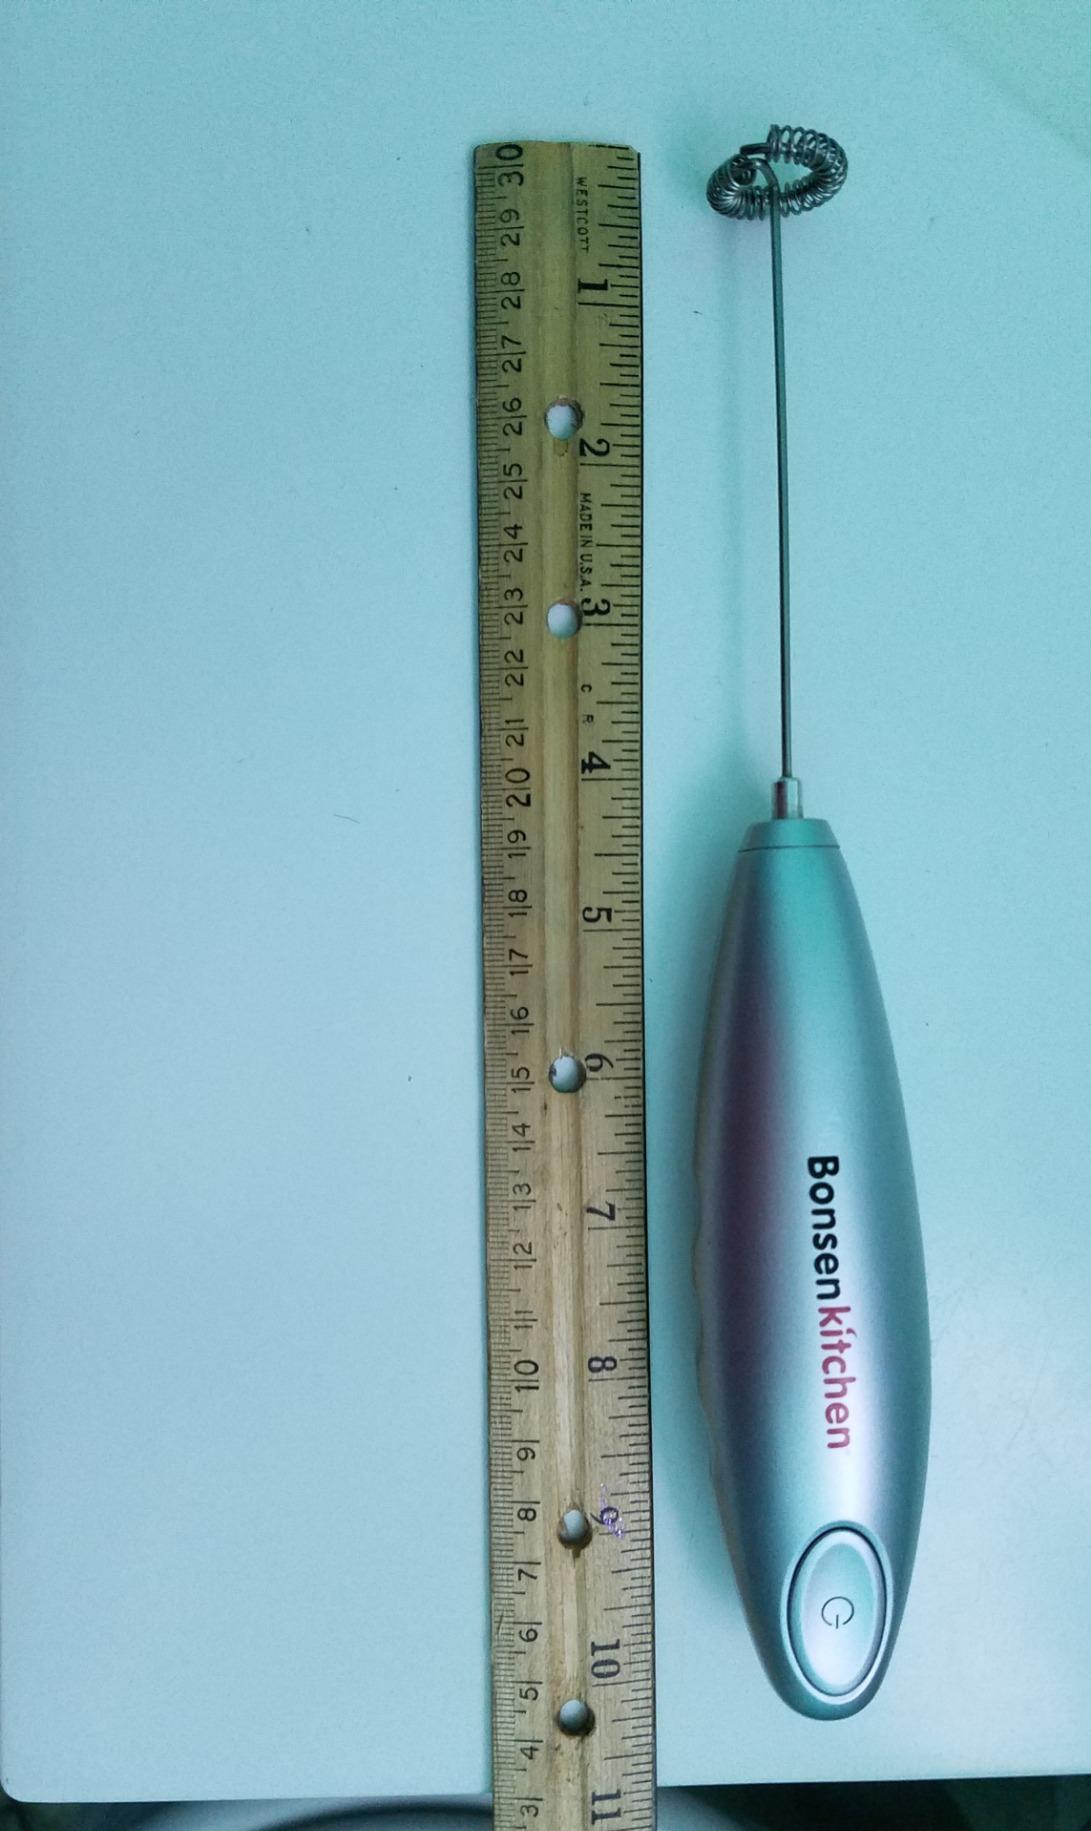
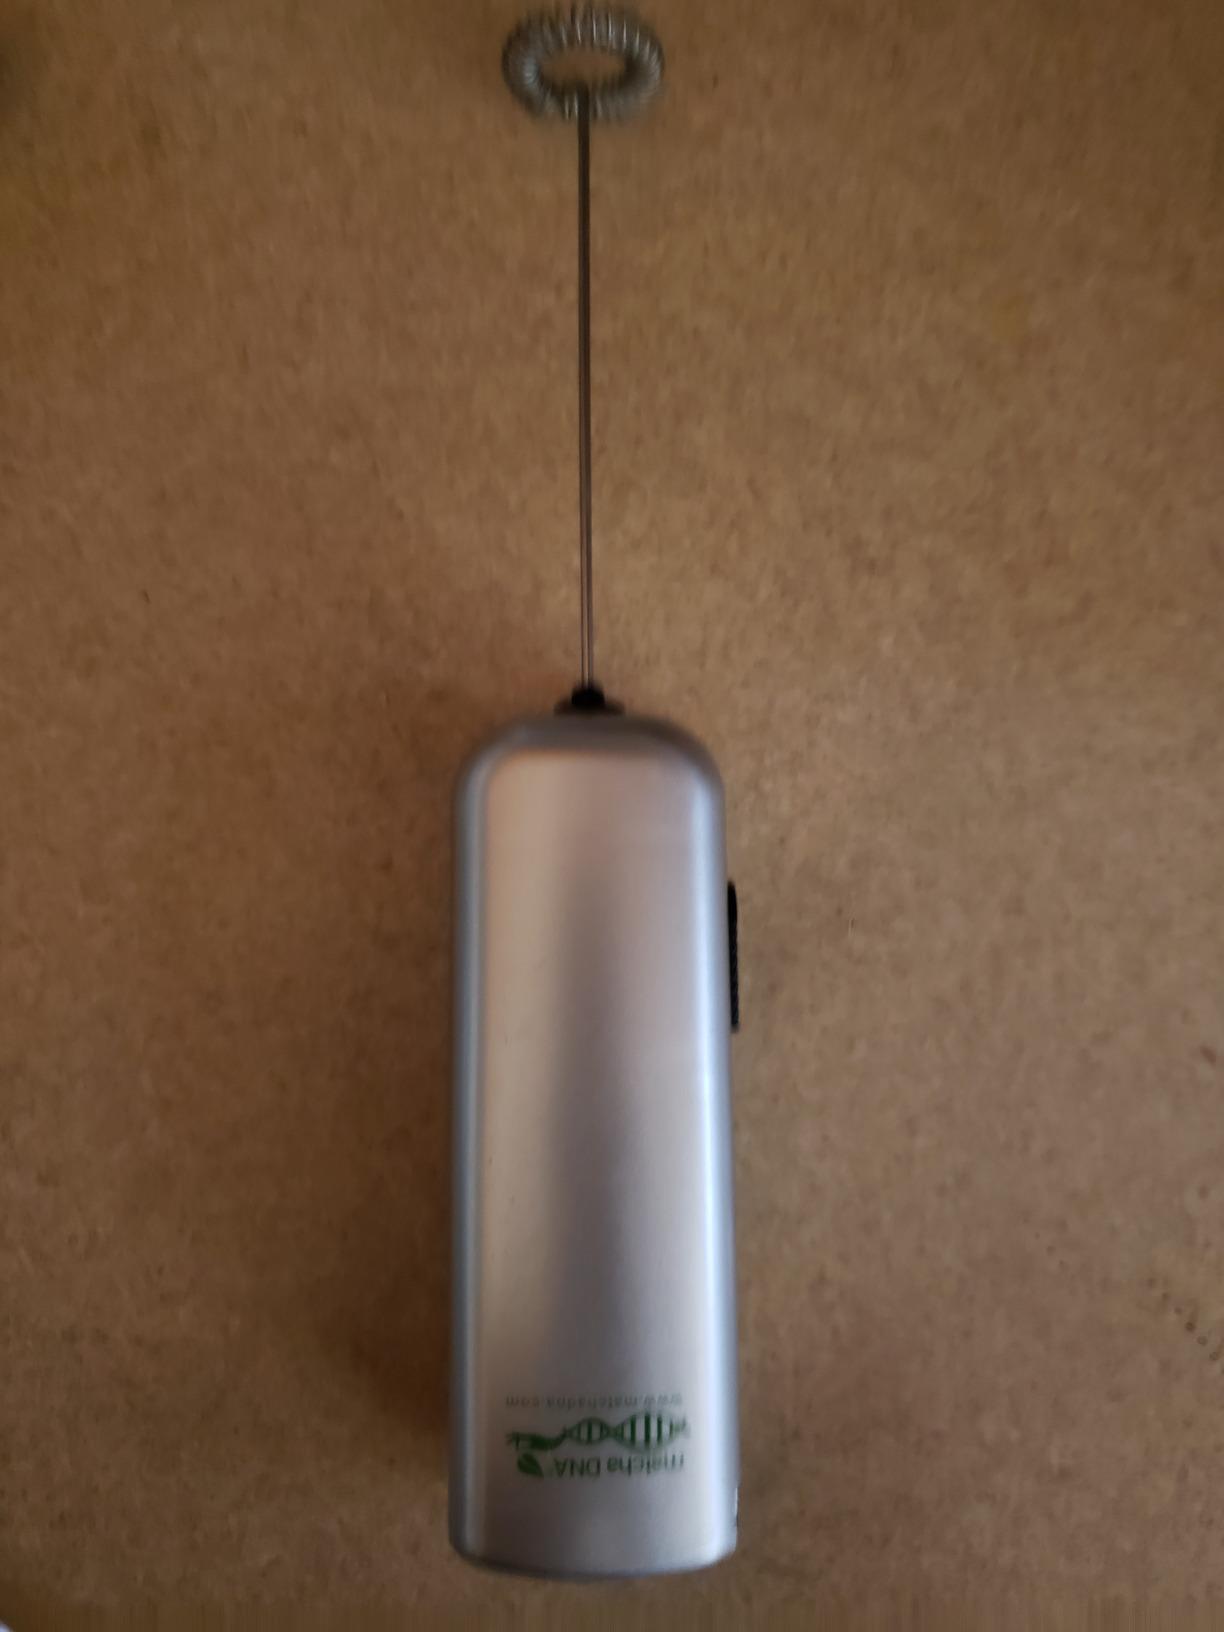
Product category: items_mixer
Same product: no